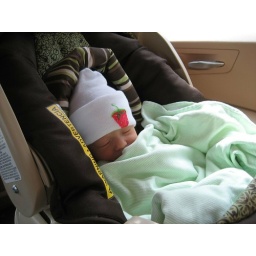
Amelia in her car seat in the car for her trip home from the hospital.